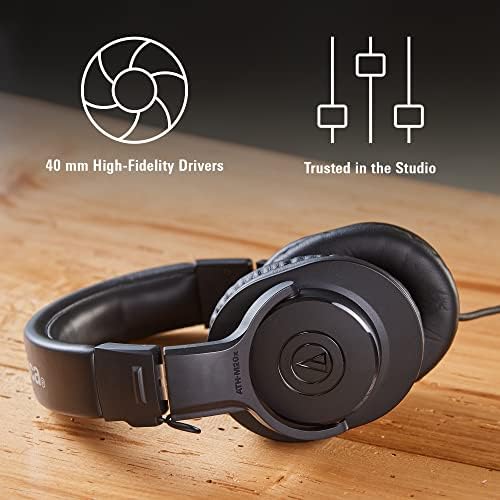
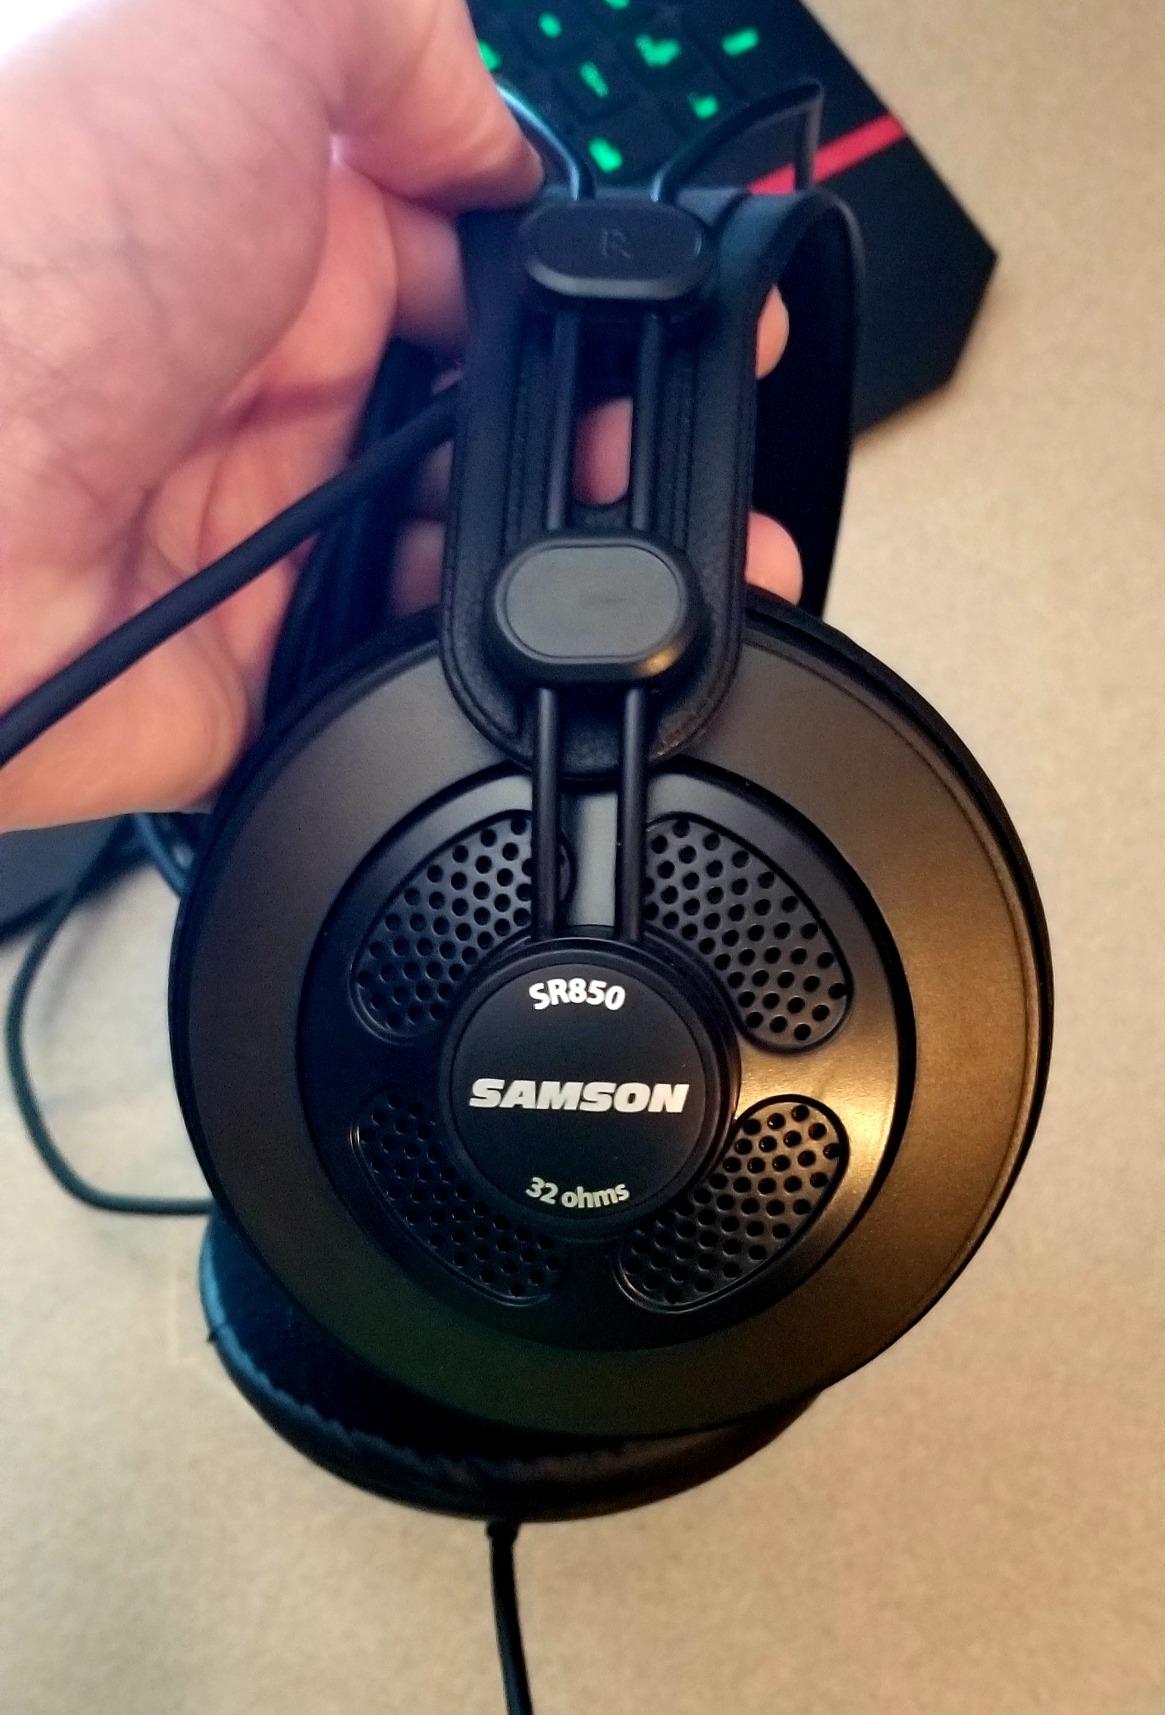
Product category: headphones
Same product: no